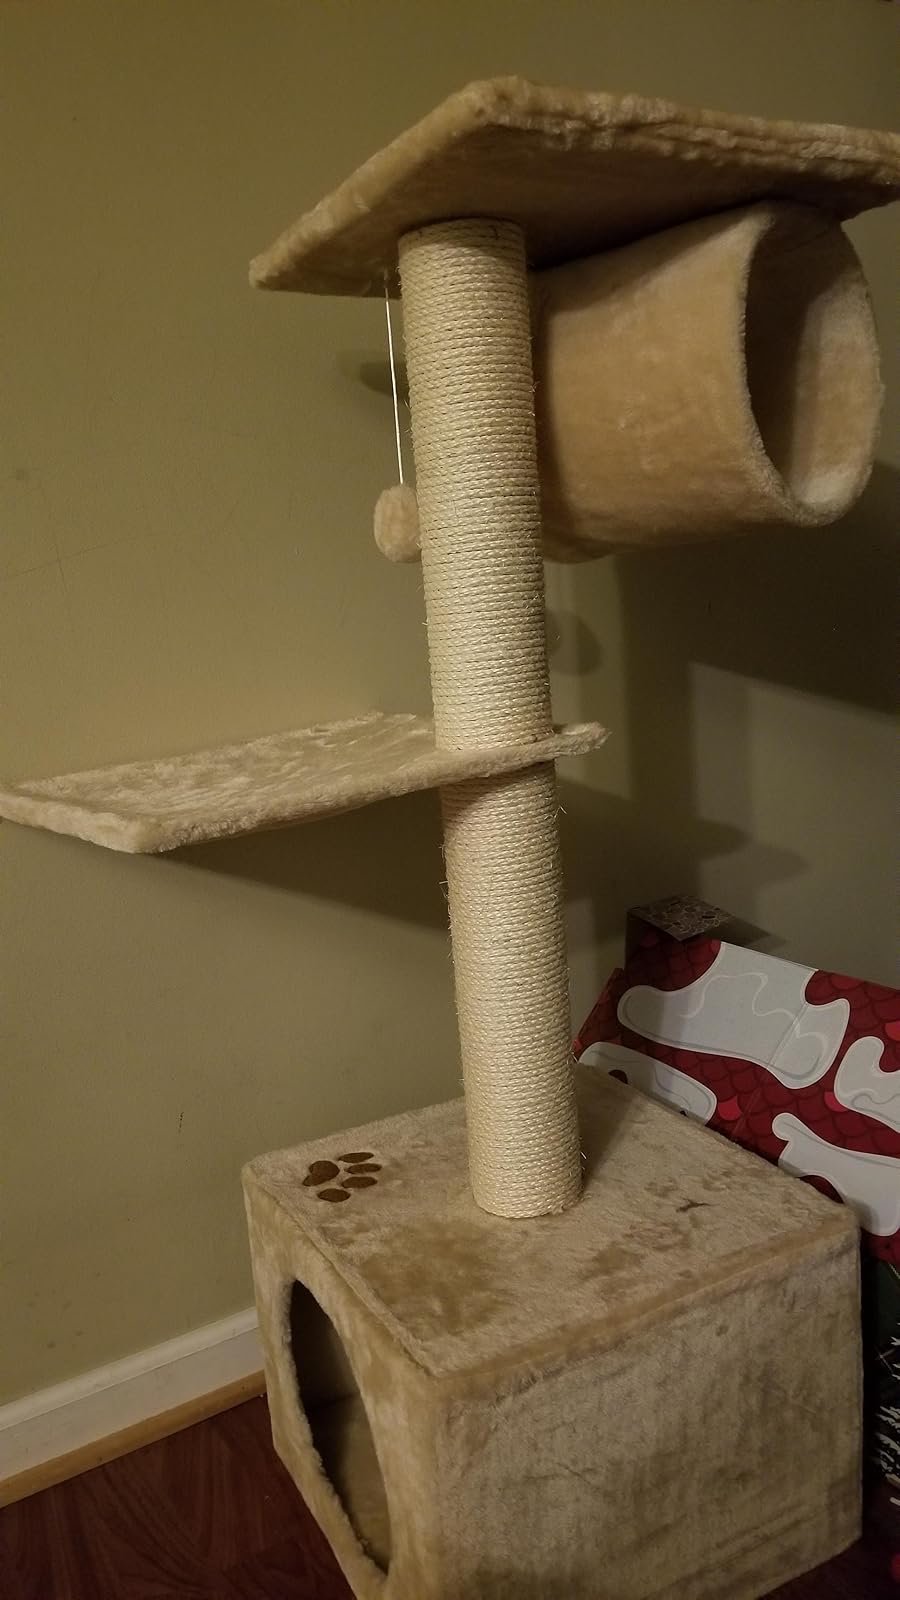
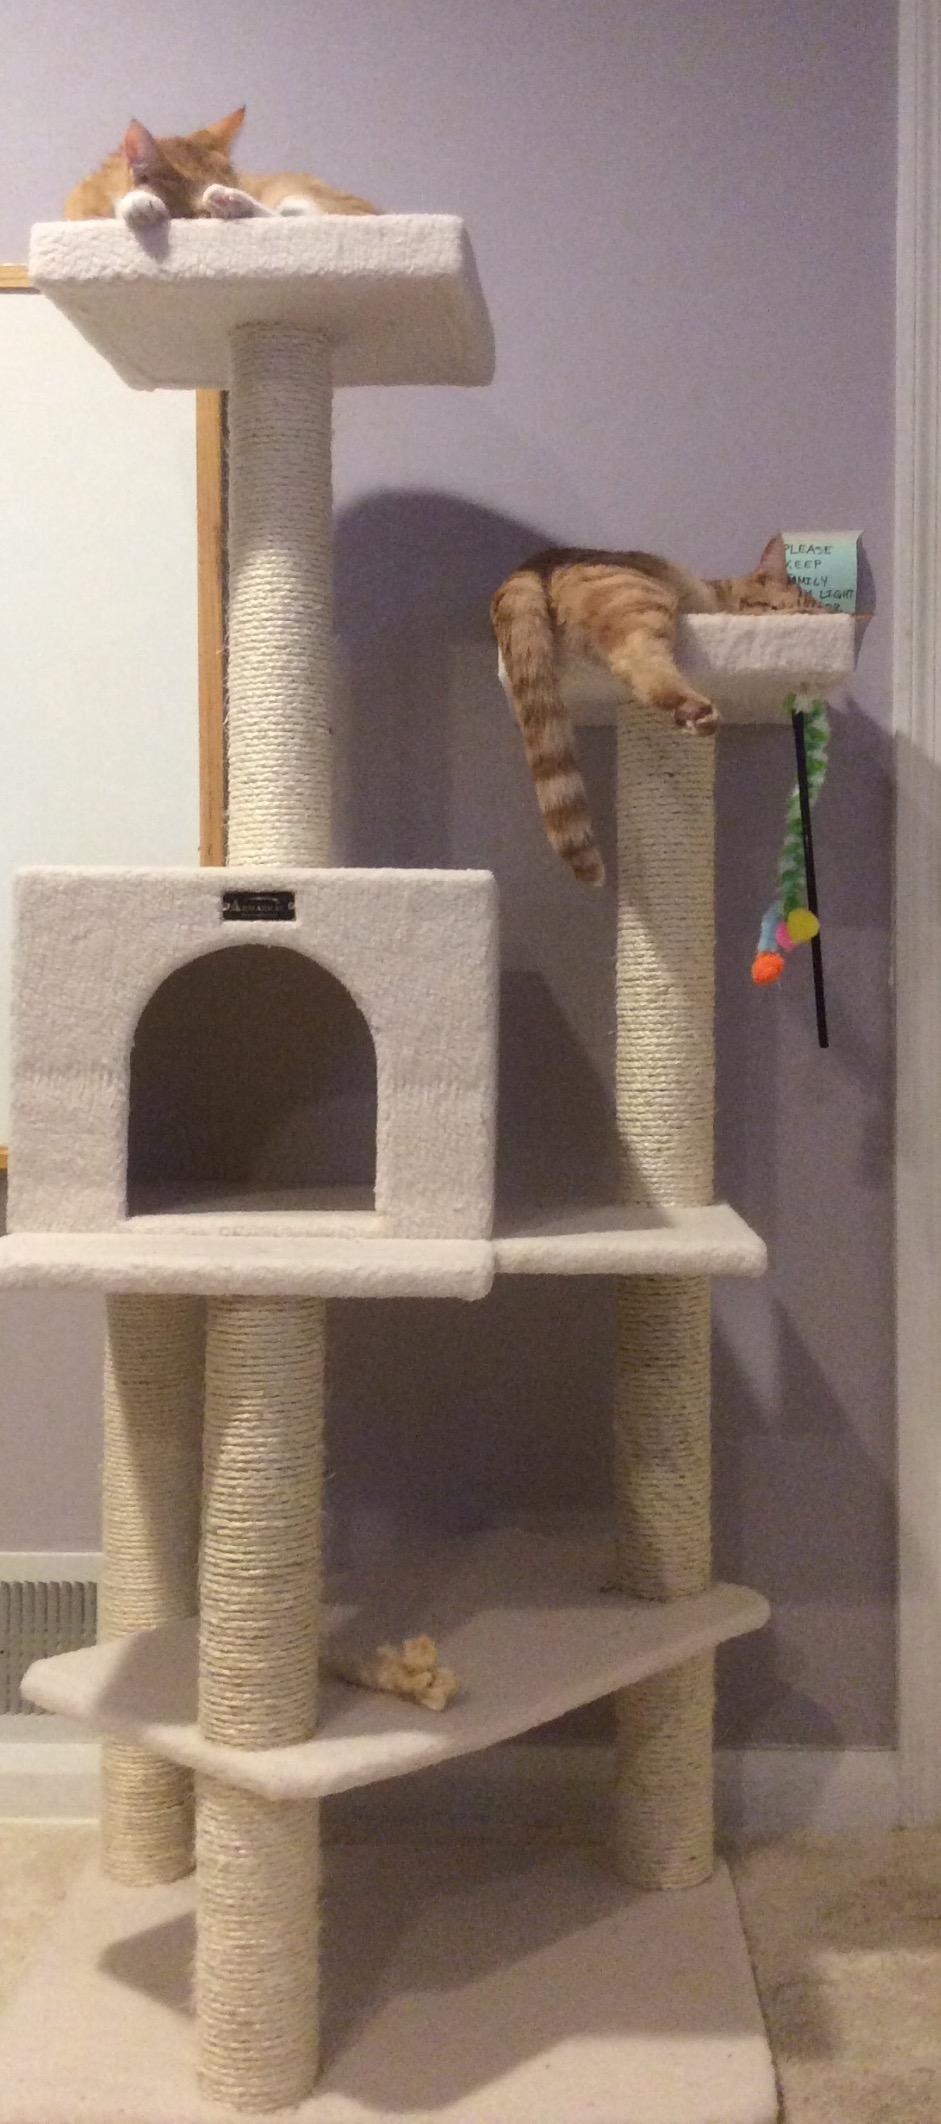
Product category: items_cat tree
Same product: no